Locris

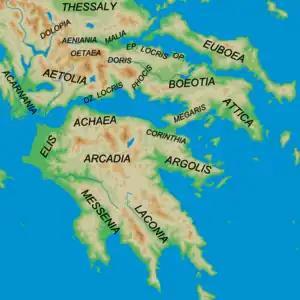
Location of Locris in relation to other regions.

The main towns of Ozolian Locris were Amphissa and Naupactus. Today, the area is part of Aetolia-Acarnania and Phocis.